George Floyd protests in Germany

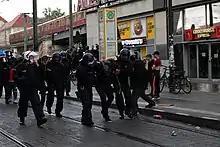
Police and protestors in Berlin

Most of the protests in Germany sparked by the murder of George Floyd were held on 6 June. On that day, in more than 30 cities the combined number of participants exceeded 100,000. In addition, 93 arrests made that day had been reported by the media, and at least two Black protestors had been sent to the hospital. The local Black Lives Matter movement claimed this was due to police brutality.